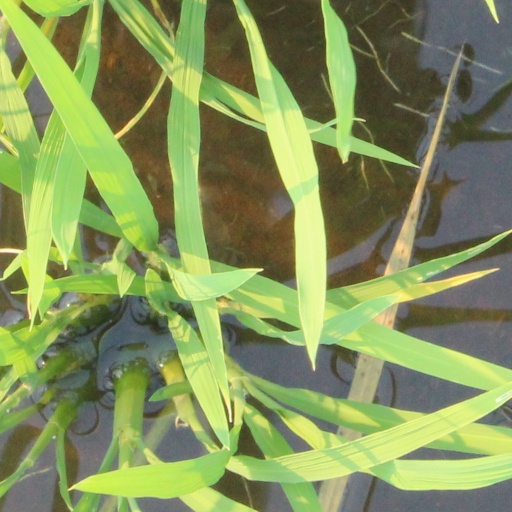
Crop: rice